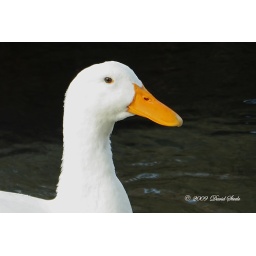
This beautiful snow white duck posed for me to take his portrait at Big Spring Park in Huntsville.